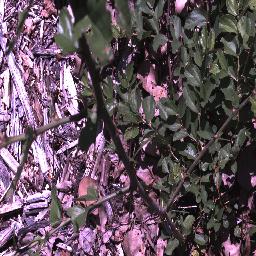
Label: chinee_apple